Polyhedron

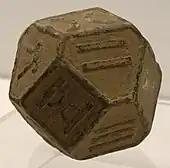
Fourteen sided die from the Warring States period

Both cubical dice and 14-sided dice in the shape of a truncated octahedron in China have been dated back as early as the Warring States period.